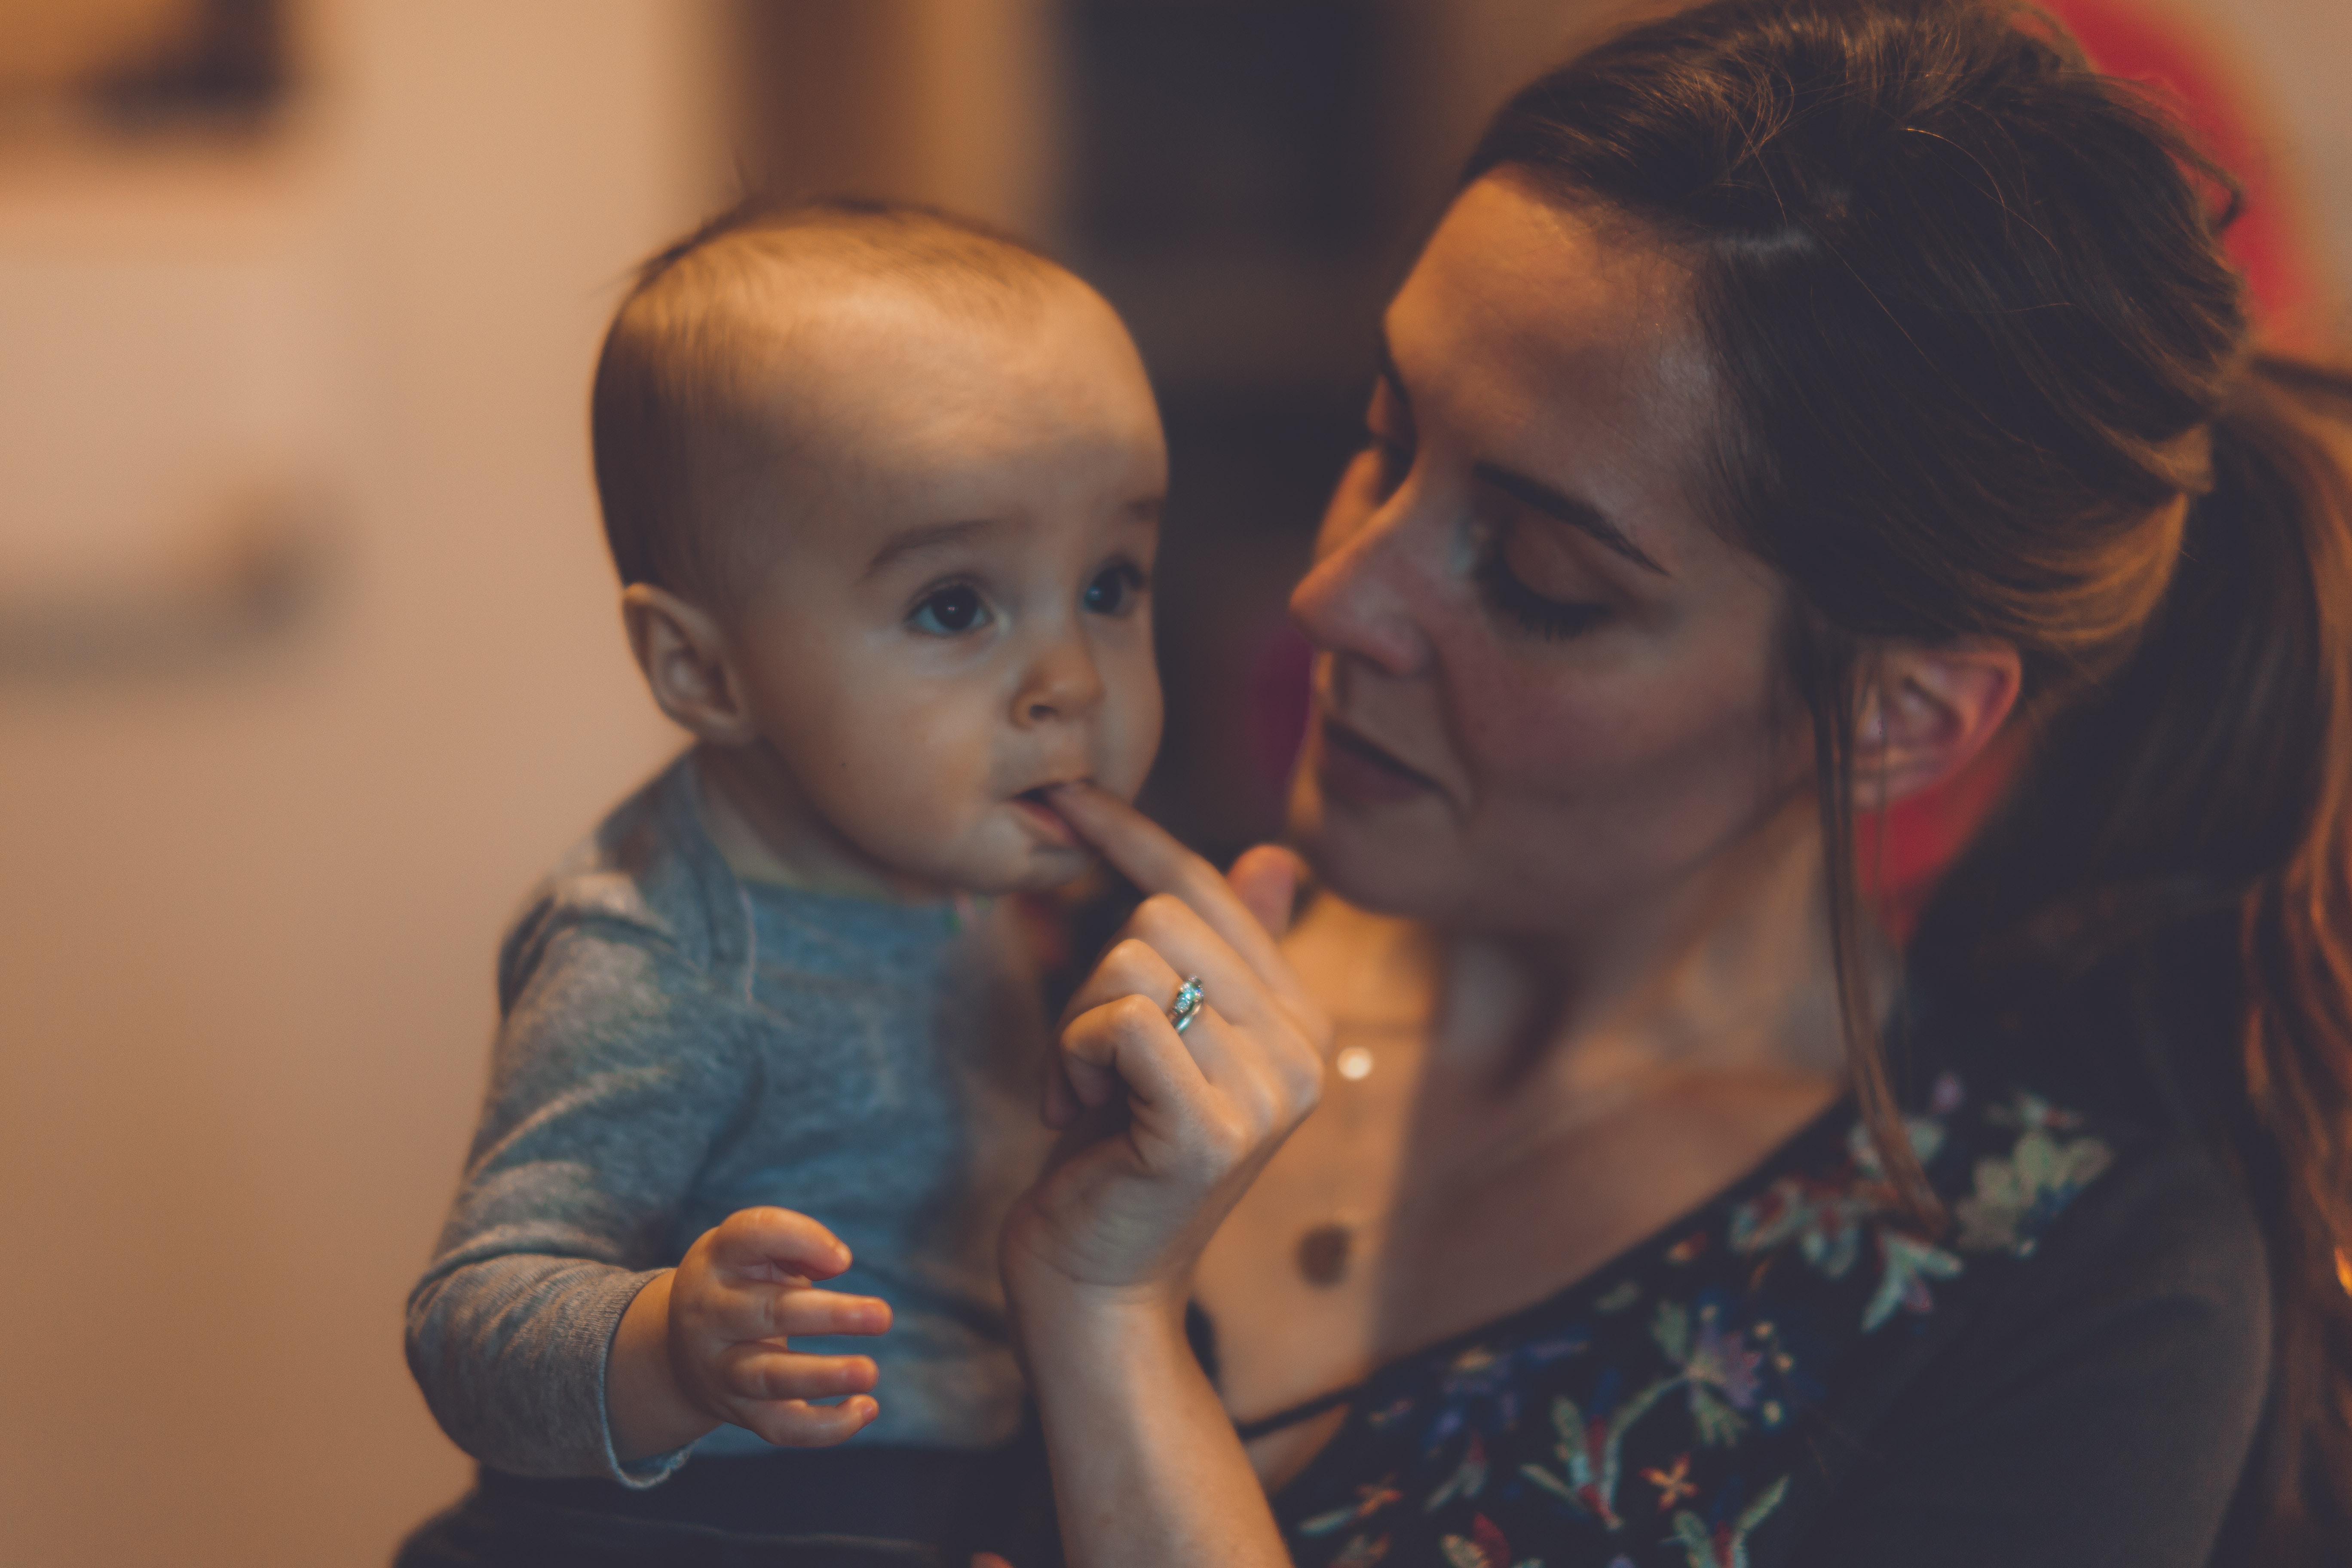
child, toddler, cheek, eye, adaptation, food, photography, baby, vacation